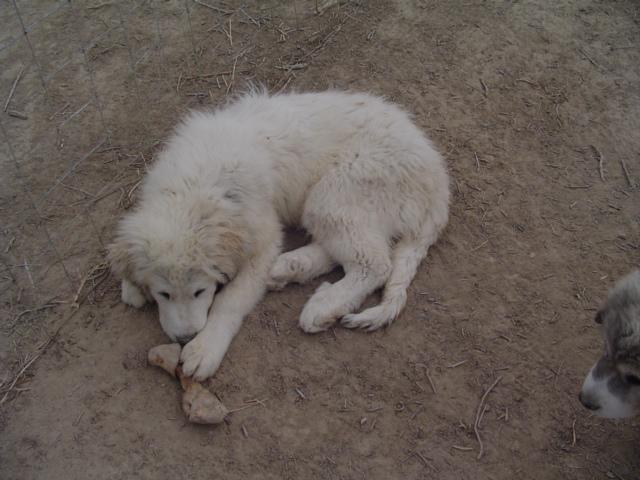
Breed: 225-n000073-Great_Pyrenees